BC-342

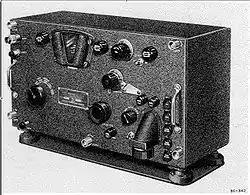
BC-342 radio receiver

The BC-342 was a World War II U.S. Army Signal Corps high frequency radio receiver. It was used primarily as part of field installations such as the SCR-188A, but could be used with mobile sets such as the -ton mounted SCR-399. First designed at Fort Monmouth, New Jersey by the U.S. Army Signal Corps, it was built by various manufacturers including RCA. Many of the later units that are encountered today were manufactured by the Farnsworth Television and Radio Corporation of Fort Wayne, Indiana. Variants include the low frequency coverage BC-344 receiver, and the battery or dynamotor powered BC-312 receiver.